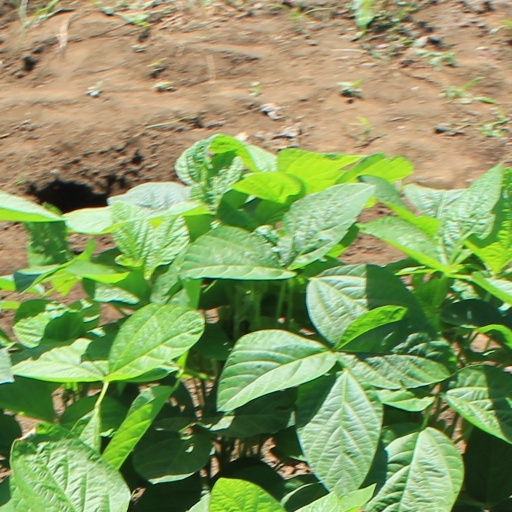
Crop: soybean